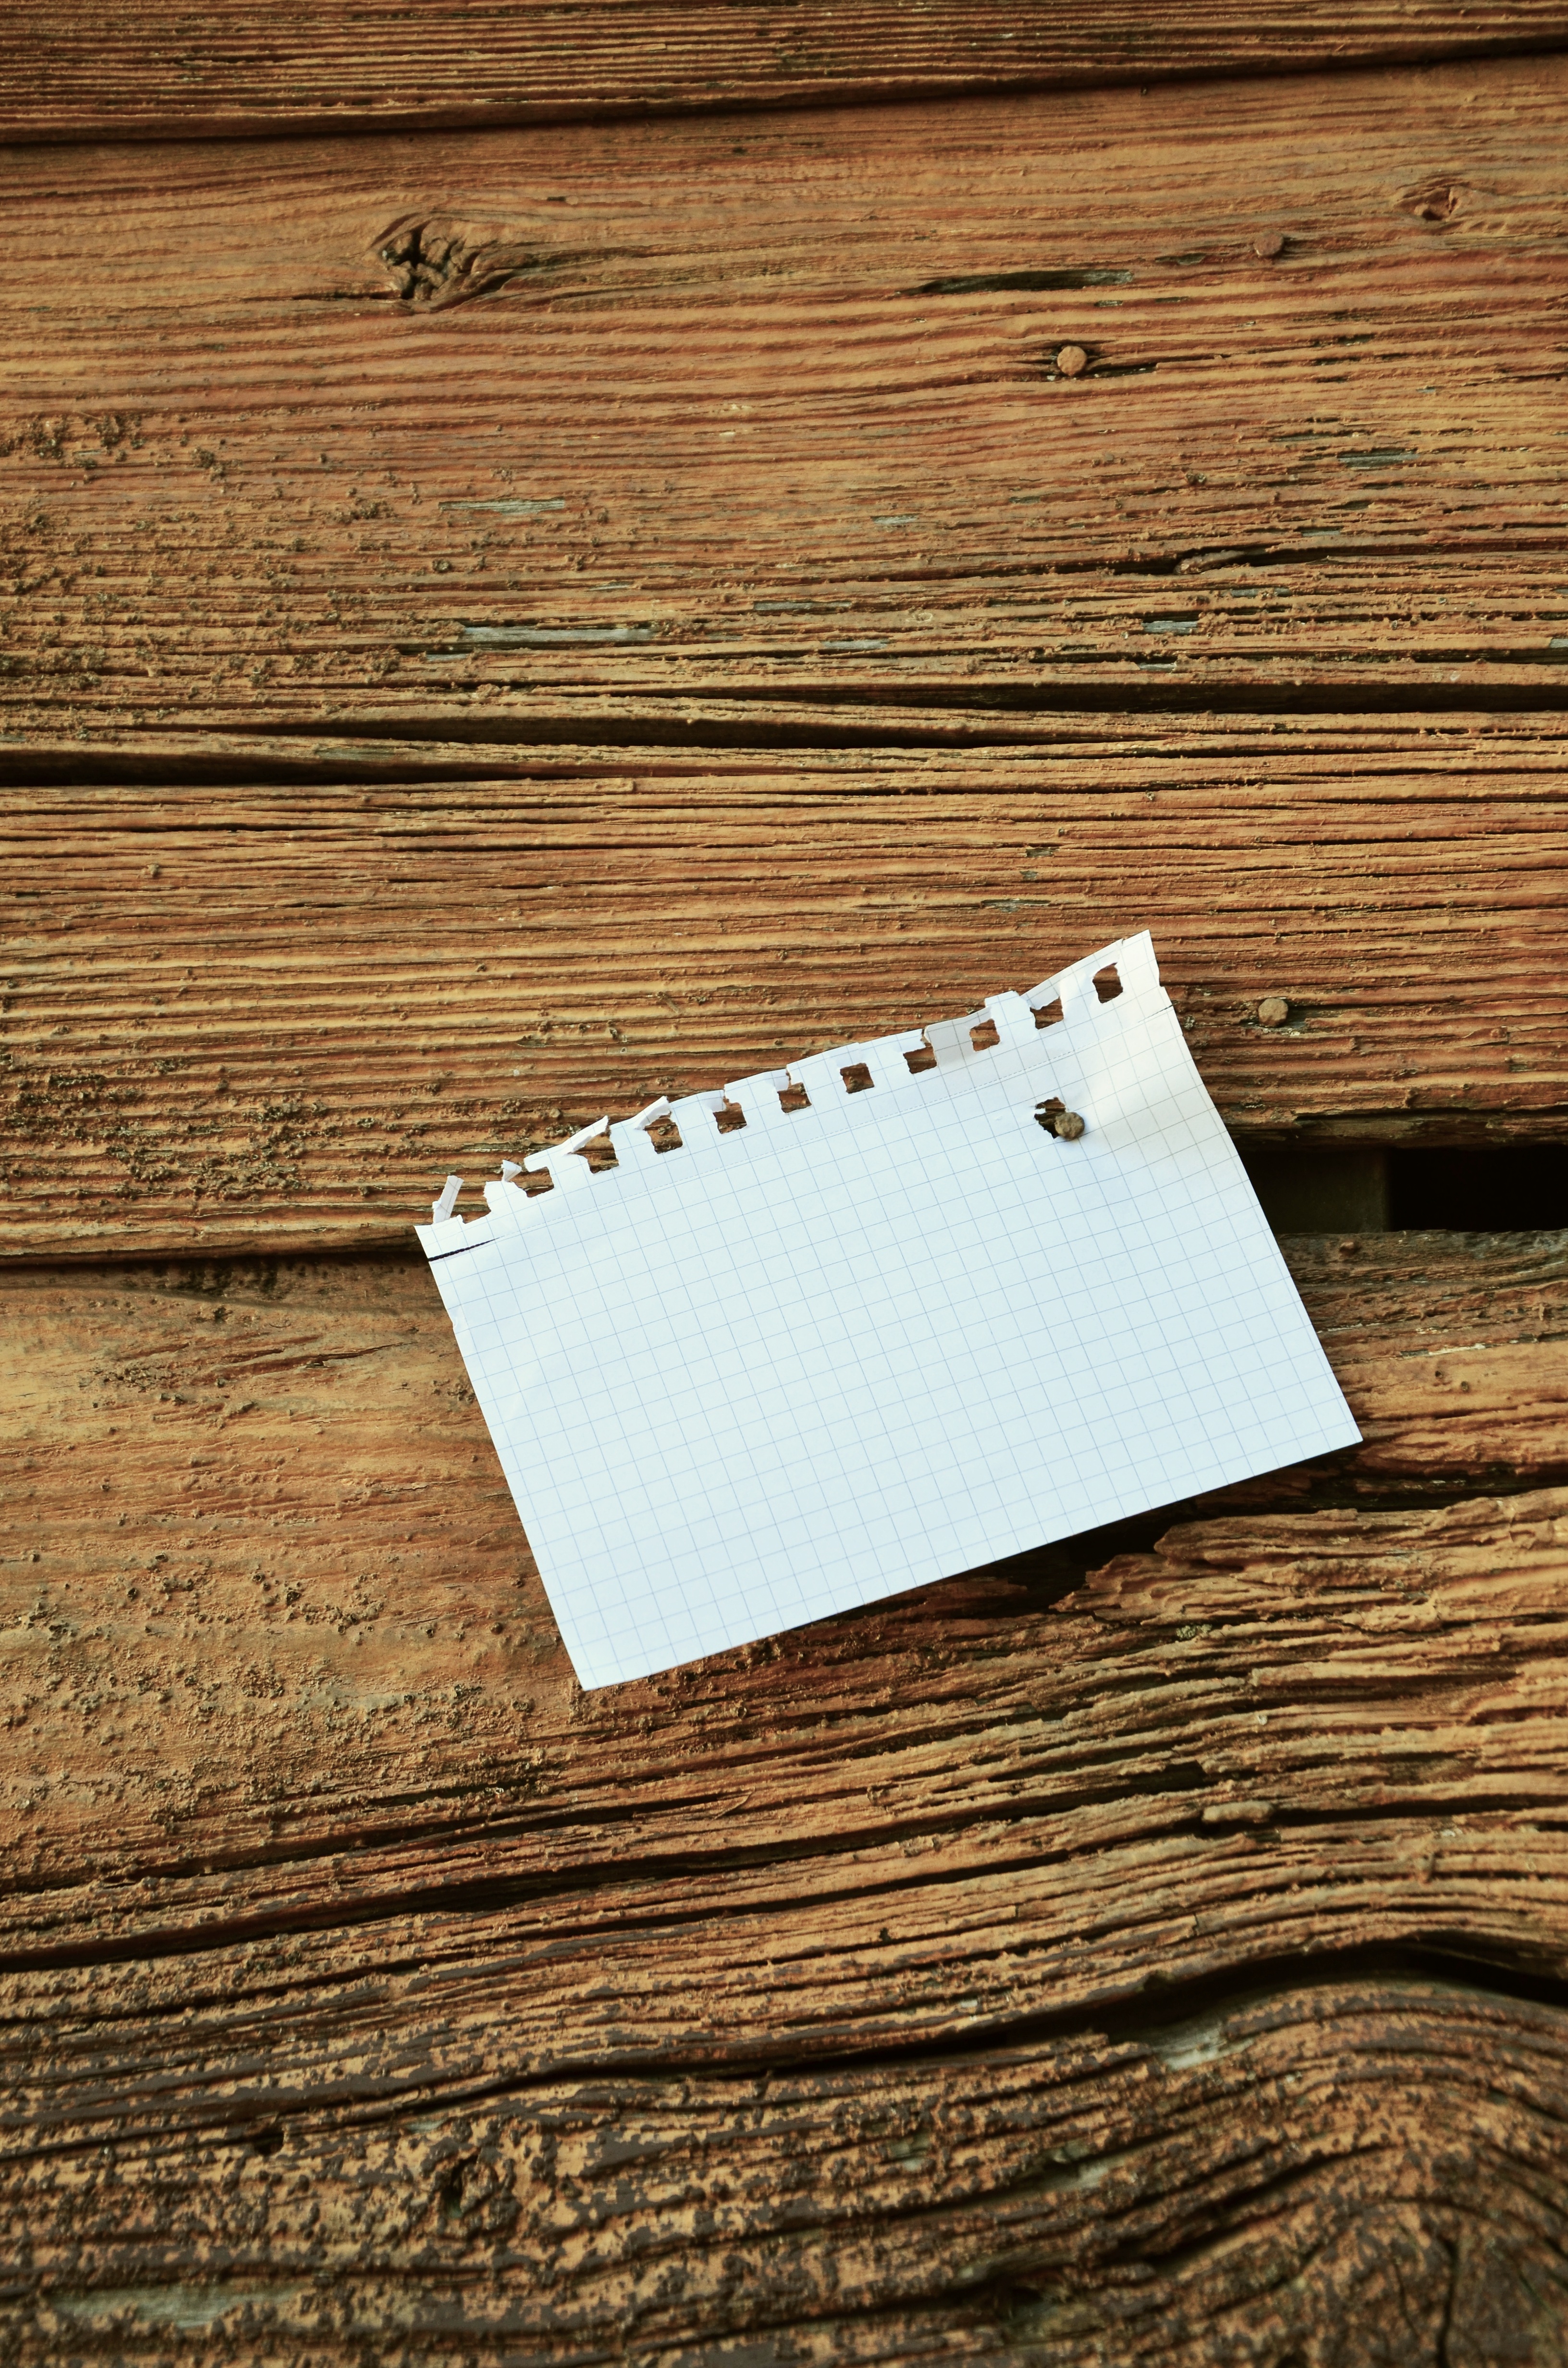
board, wood, grain, floor, old, note, weathered, font, wooden structure, text, angle, list, wood stain